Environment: real
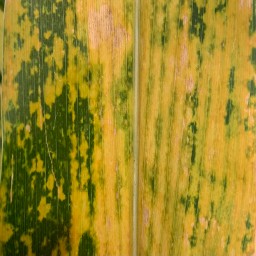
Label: lethal_necrosis